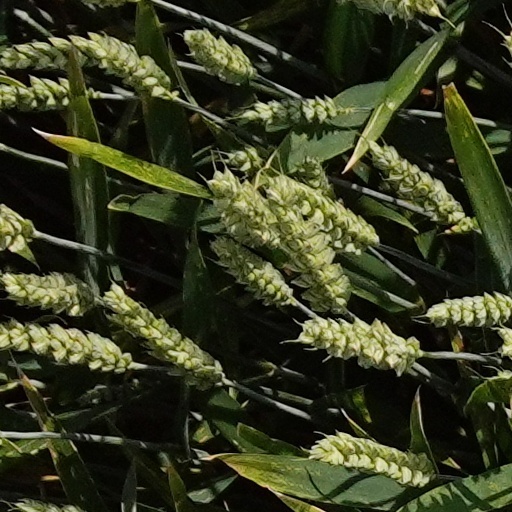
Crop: wheat